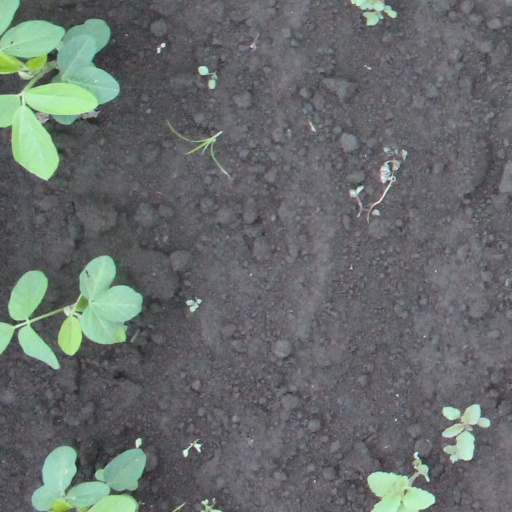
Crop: soybean